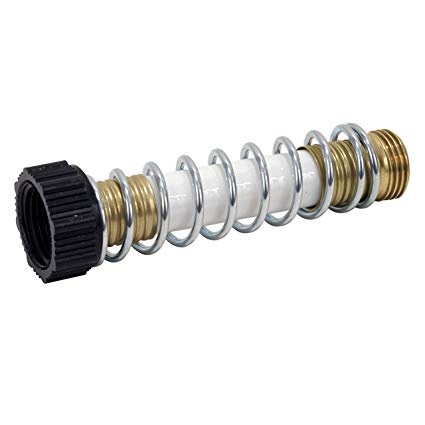
FRESH WATER HOSE SAVER A01-0040VP
FRESH WATER HOSE SAVER A01-0040VP 1-27762 10-0571
Brand: Valterra
Category: Home & Garden > Lawn & Garden > Watering & Irrigation > Garden Hose Fittings & Valves